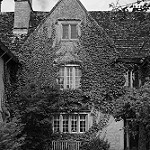
Label: B & W